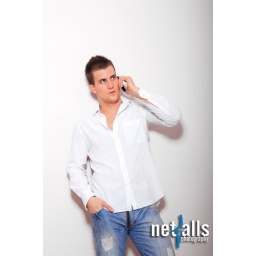
young casual man talking on the phone against light wall